Cultural depictions of turtles

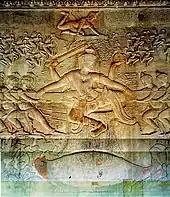
A bas-relief from Angkor Wat, Cambodia, shows Samudra manthan-Vishnu in the center and his turtle Avatar Kurma below

While eaten in Predynastic, Archaic, and Old Kingdom periods, turtles were used only for medicinal purposes after the Old Kingdom. Carapaces were used well into the New Kingdom. In reliefs and paintings of the Old, Middle, and Early New Kingdoms, the turtle is depicted rarely, and as an innocuous reptile. After Dynasty XIX, the turtle is usually depicted as a malignant creature associated with Apophis and subject to ritual extermination. In Predynastic and Archaic times, objects of daily use, such as cosmetic palettes, dishes, and vessels, were made in the shapes of turtles, while after the Old and Middle Kingdoms representations of turtles are more often found on amuletic objects and furniture. After the Middle Kingdom, the turtle's shape is rarely associated with any object which would come into close contact with a person, reflecting the increasing explicit hostility shown to turtles in scenes and texts.